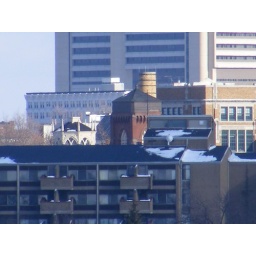
From the Marina lighthouse looking back over the neighborhoods between my house and the waterfront.